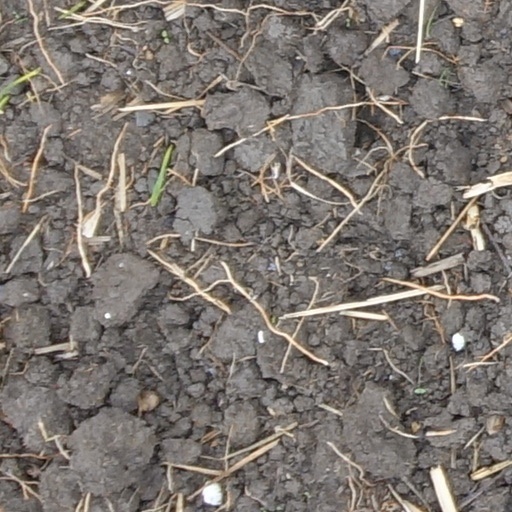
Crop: wheat